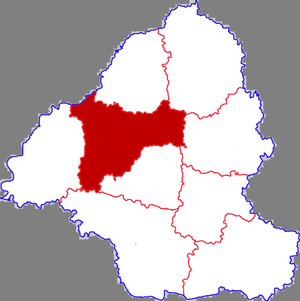
Le district de Mudan est une subdivision administrative de la province du Shandong en Chine. Il est placé sous la juridiction de la ville-préfecture de Heze.